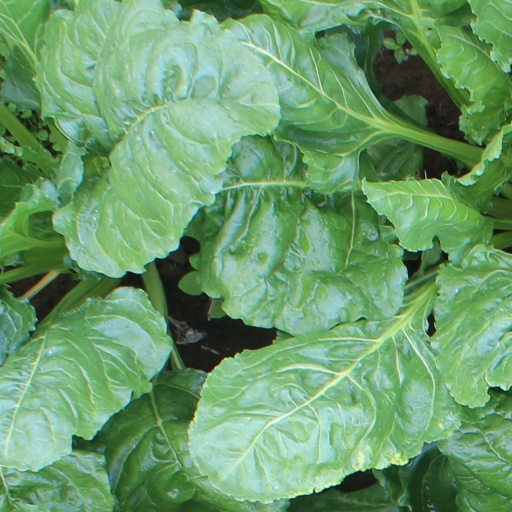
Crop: sugar beet